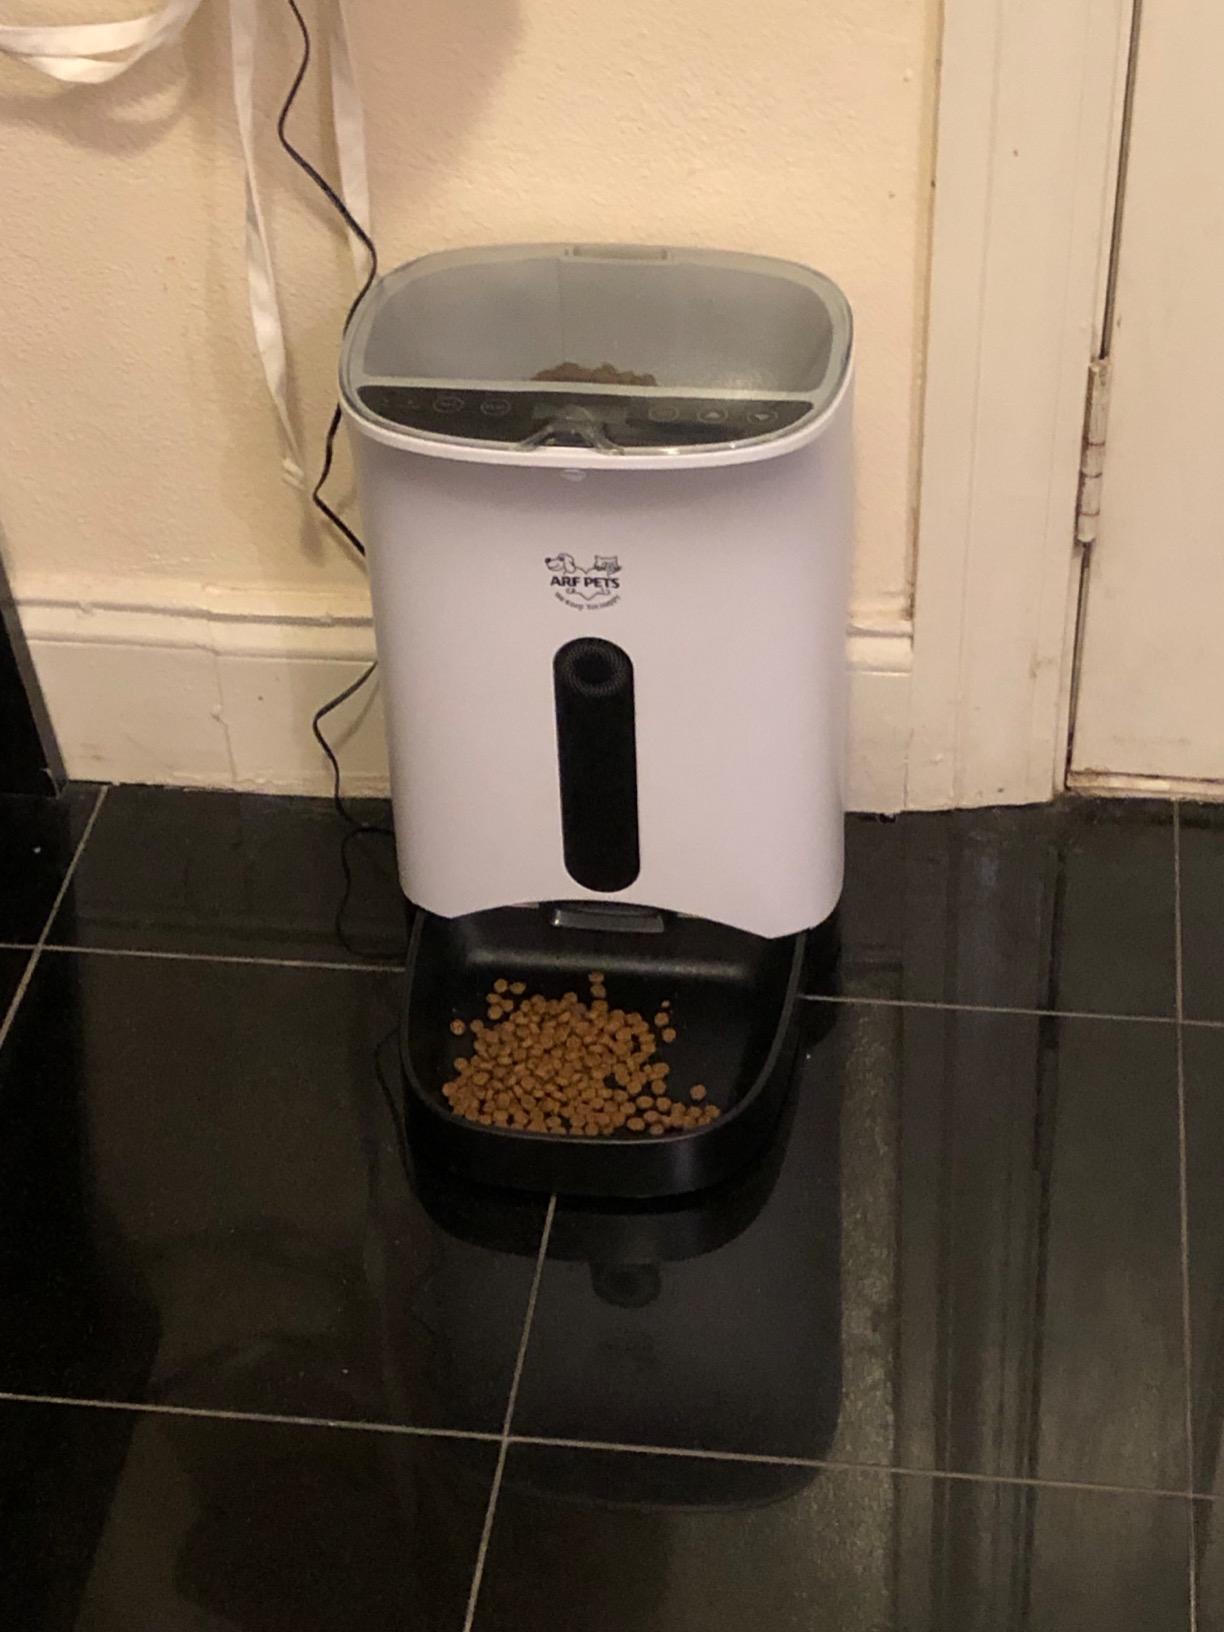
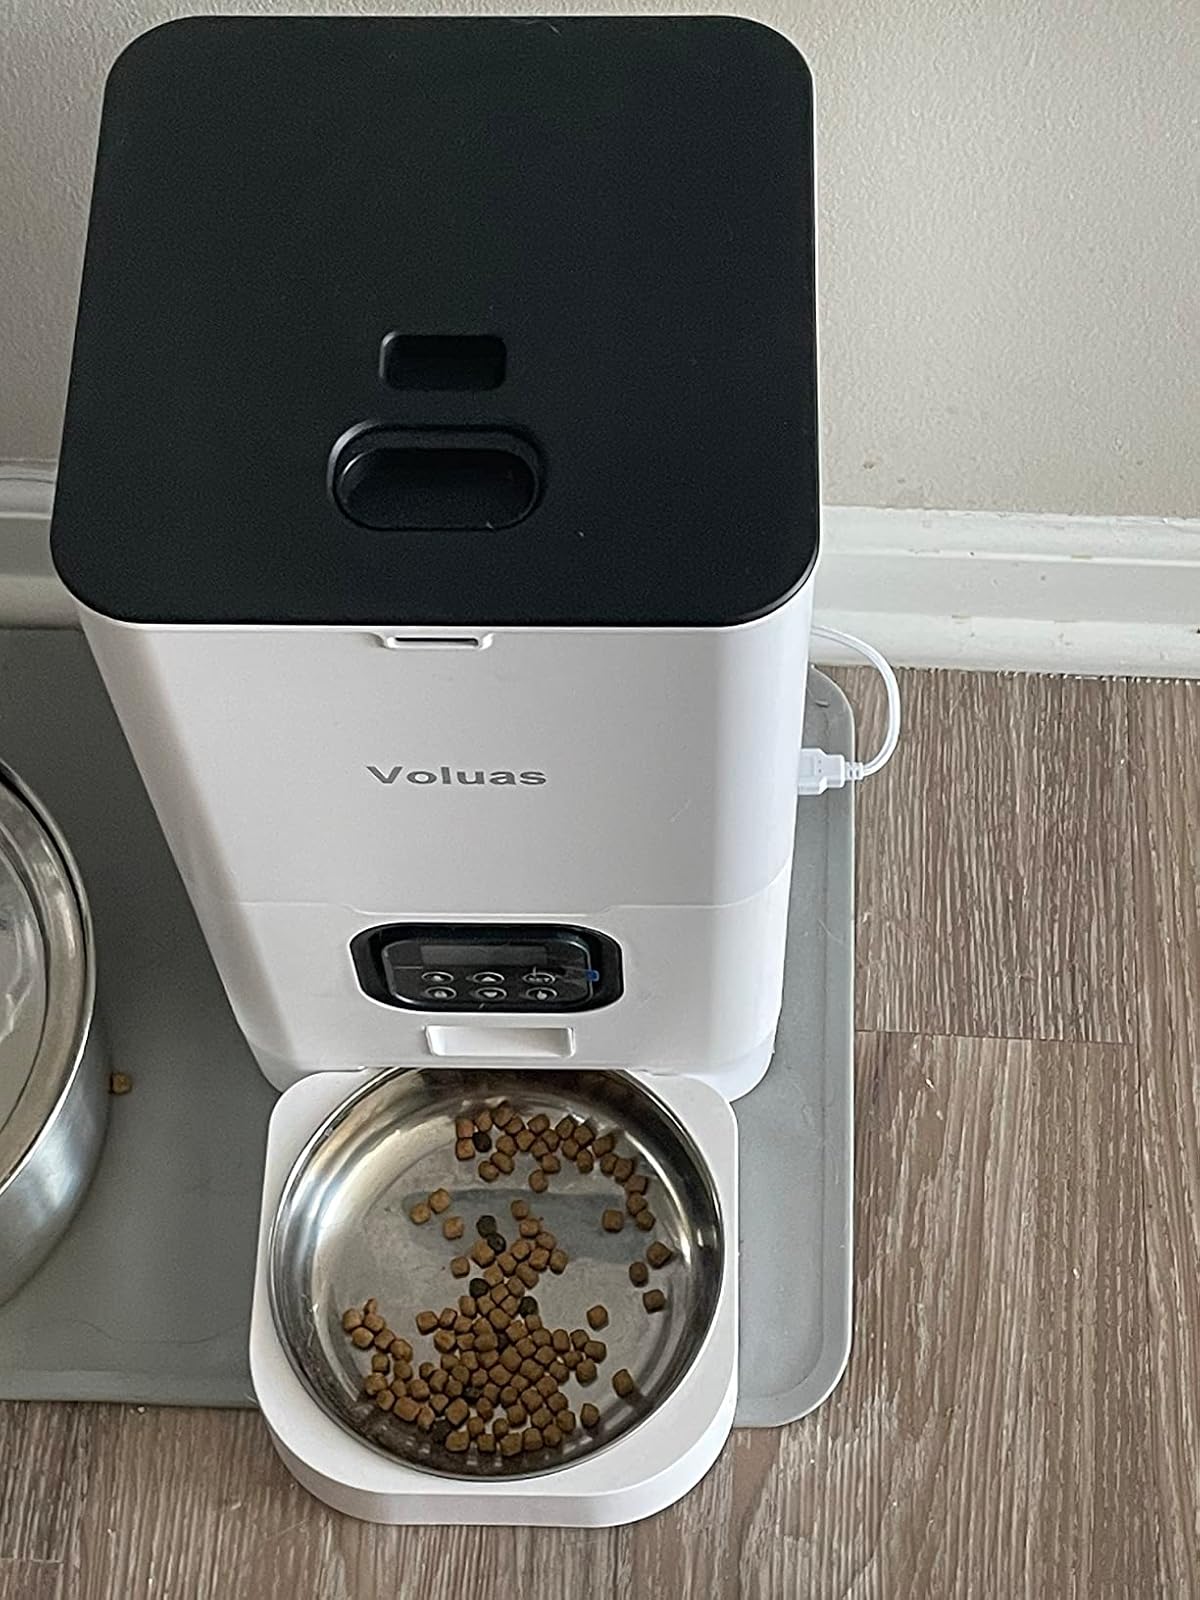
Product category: items_feeder
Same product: no